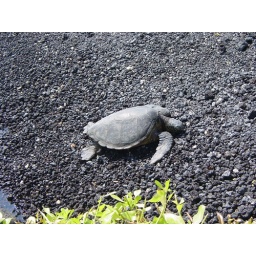
A sea turtle soaks in the rays on the coast of Waiulua Bay on the Big Island of Hawaii. 11/28/2008